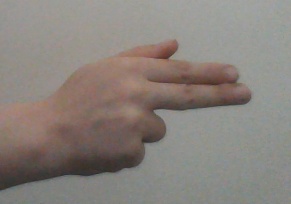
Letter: ghain